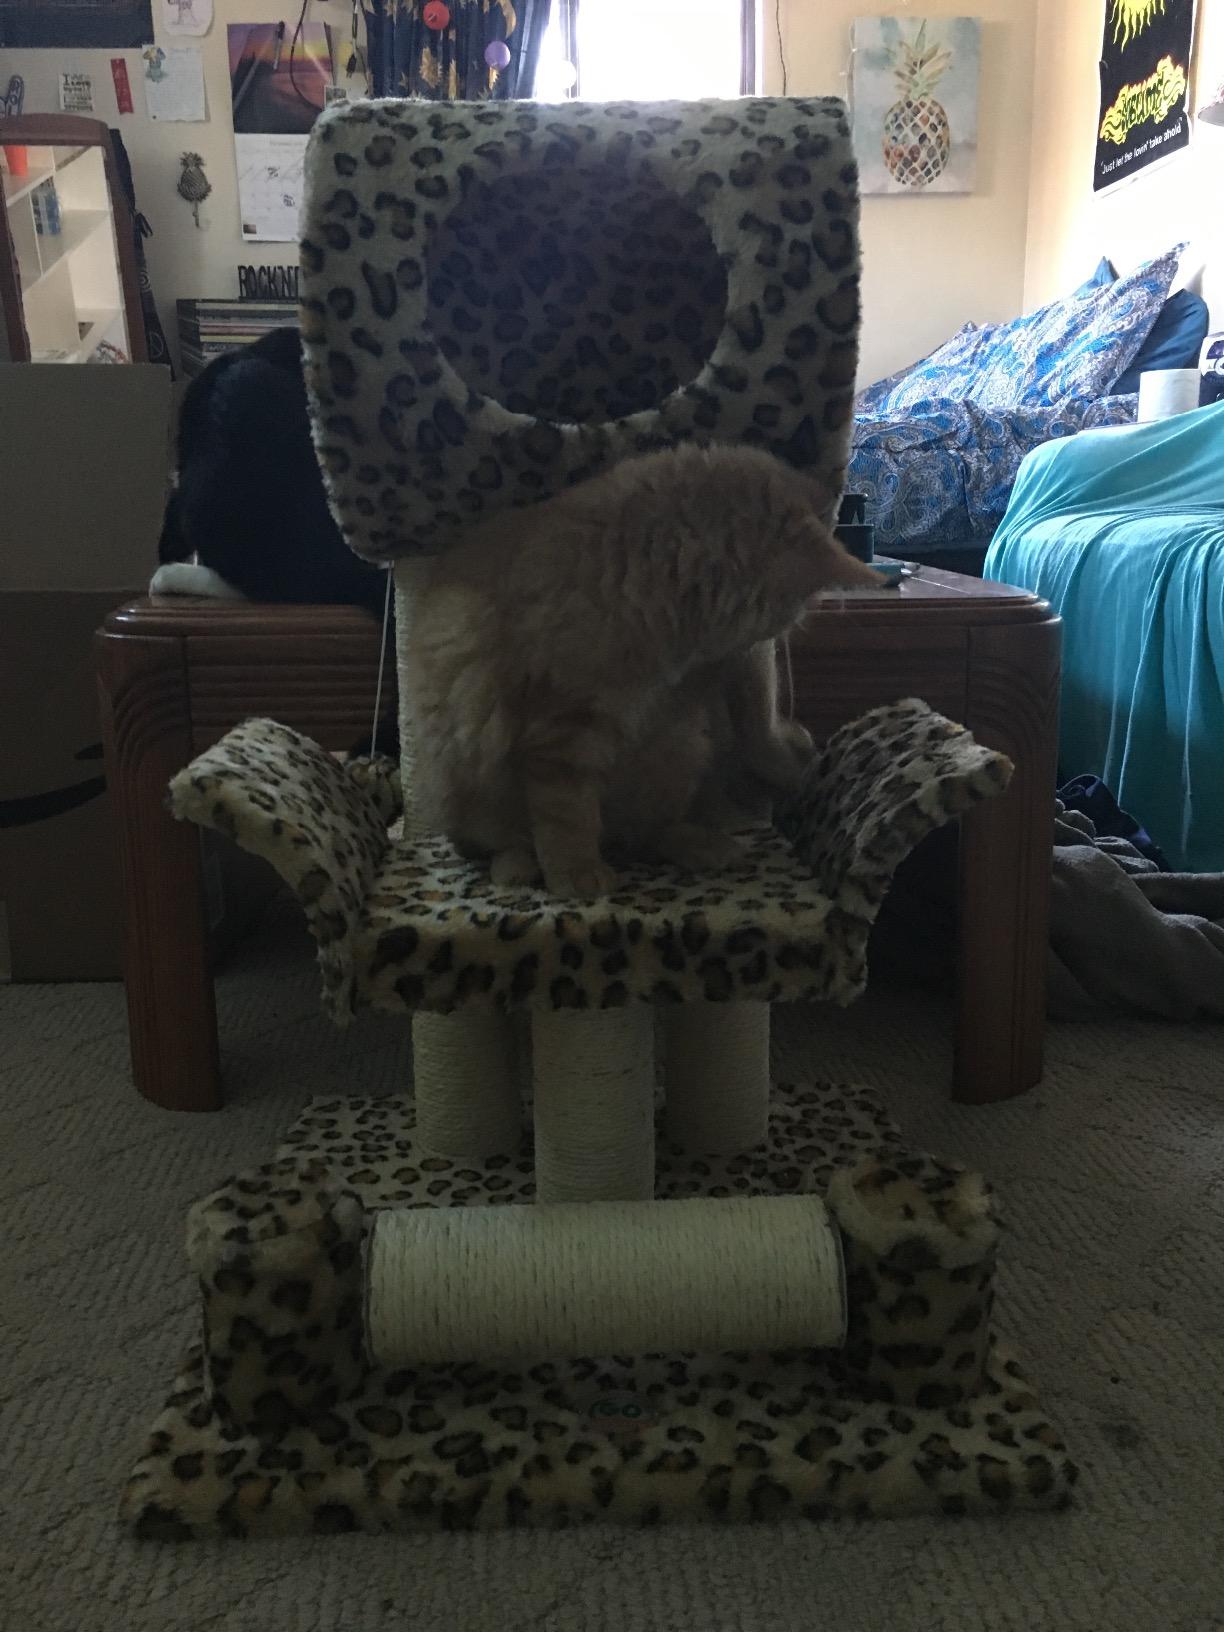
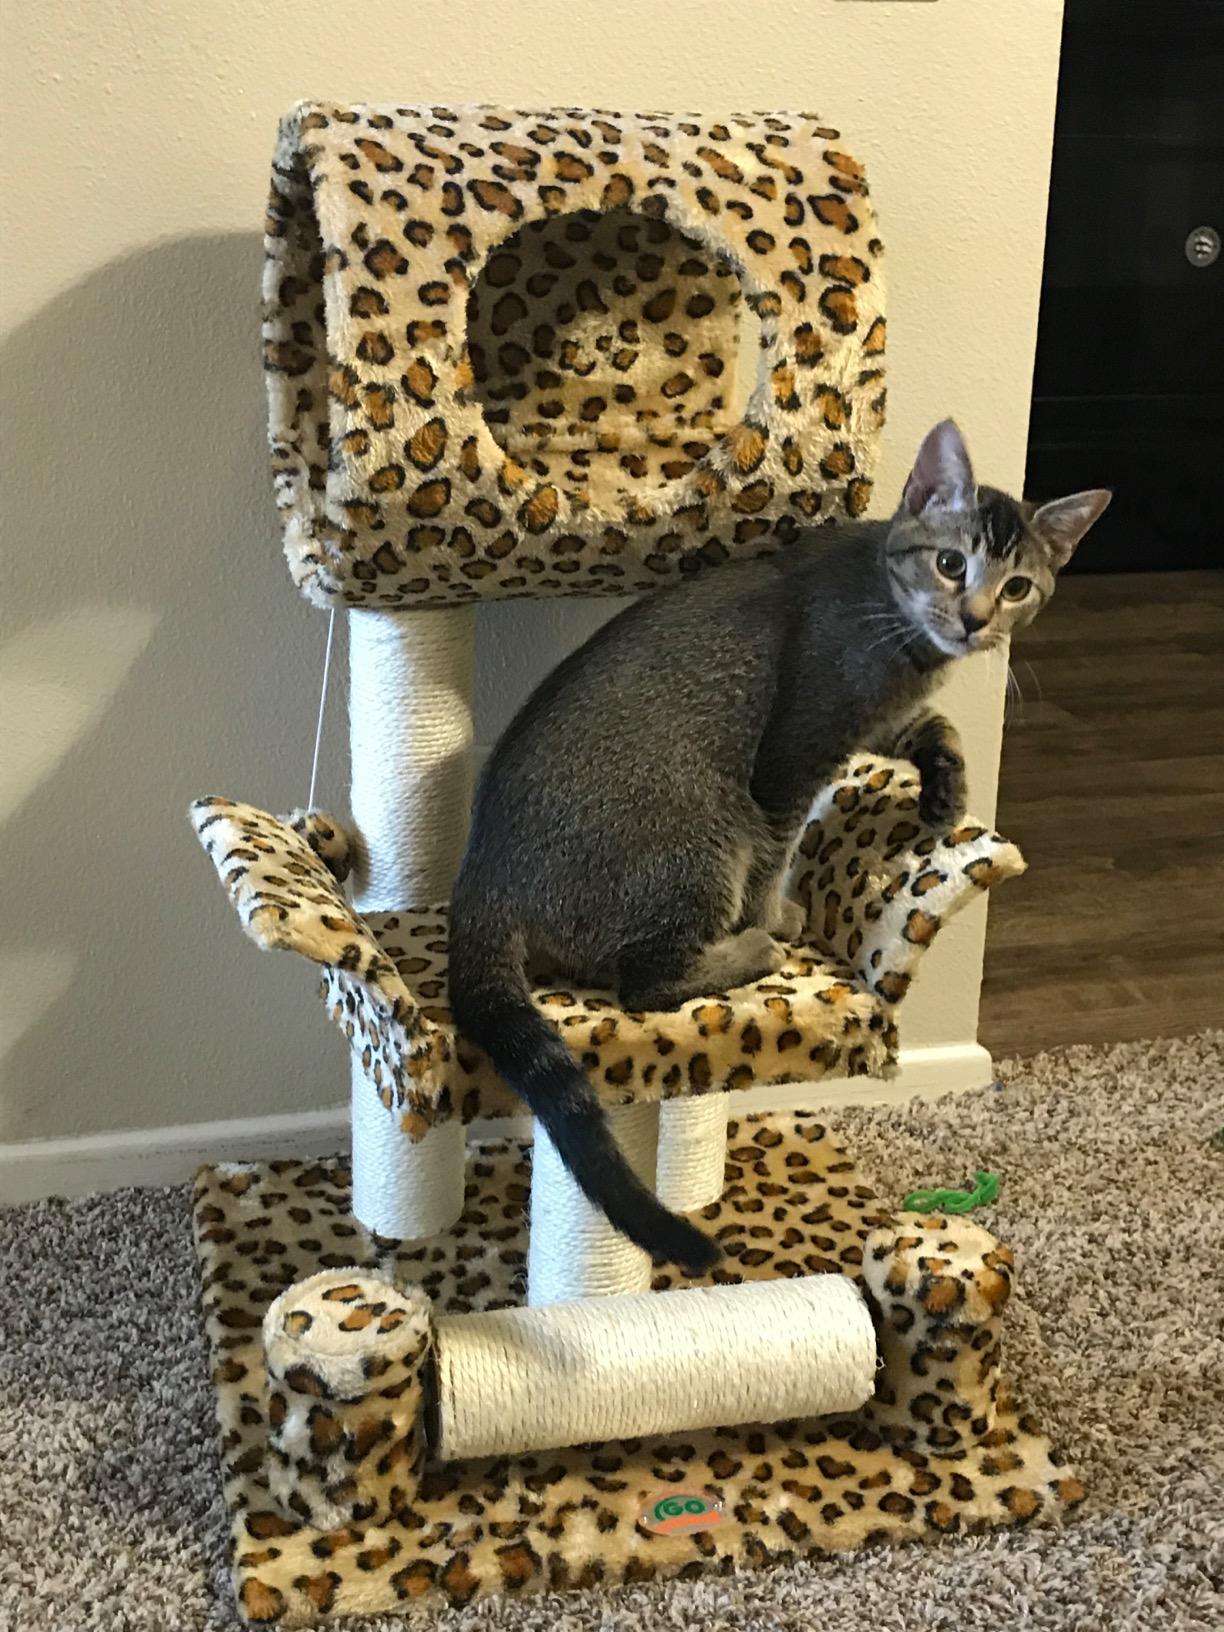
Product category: items_cat tree
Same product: yes